Ibiza

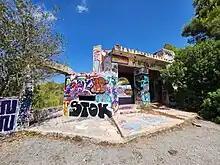
Abandoned Festival Club lies in the hills above San José

Since the early days of mass tourism on the island, there have been a large number of development projects ranging from successful ventures, such as the super clubs at Space and Privilege, to failed development projects, such as Josep Lluís Sert's abandoned hotel complex at Cala D'en Serra, the half-completed and now demolished "Idea" nightclub in Sant Antoni, and the ruins of a huge restaurant/nightclub in the hills near Sant Josep called "Festival Club" that only operated for three summer seasons in the early 1970s. The transient nature of club-oriented tourism is most obvious in these ruins scattered all over the island. Local artist Irene de Andrès has tackled the difficult issue of the impact of mass tourism on the island local landscapes, both natural and cultural, in an ongoing project called "Donde nada ocurre" (Where nothing happens). In 2013, Ibiza property prices generally remained above market value, and many of the development projects on the island have now been completed or continue, as well as some new projects announced at the end of 2012. Since 2009, Ibiza has received an increase in the number of tourists every year, with nearly 6 million people travelling through Ibiza Airport in 2012. The summer season has become concentrated between June and September, focusing on the "clubbing calendar" which is currently booming. In recent years, the luxury market has dramatically improved, with new restaurants, clubs, and improvements to the marina in Ibiza Town.